Solar radio emission

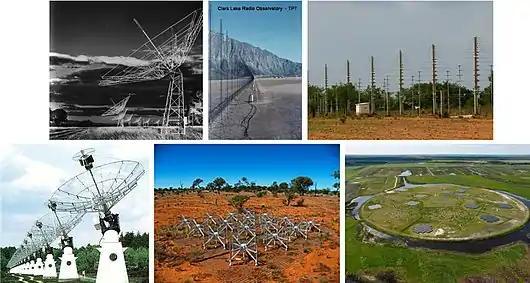
A collage of antennas from various low-frequency radio interferometry telescopes used to observe the Sun. From left to right, top to bottom: the Culgoora Radioheliograph, Clark Lake Radioheliograph, Guaribidanur Radioheliograph, Nancay Radioheliograph, Murchison Widefield Array, and Low Frequency Array.

Radio emission from the Sun was first reported in the scientific literature by Grote Reber in 1944. Those were observations of 160 MHz frequency (2 meters wavelength) microwave emission emanating from the chromosphere. However, the earliest known observation was in 1942 during World War II by British radar operators who detected an intense low-frequency solar radio burst; that information was kept secret as potentially useful in evading enemy radar, but was later described in a scientific journal after the war. One of the most significant discoveries from early solar radio astronomers such as Joseph Pawsey was that the Sun produces much more radio emission than expected from standard black body radiation. The explanation for this was proposed by Vitaly Ginzburg in 1946, who suggested that thermal bremsstrahlung emission from a million-degree corona was responsible. The existence of such extraordinarily high temperatures in the corona had previously been indicated by optical spectroscopy observations, but the idea remained controversial until it was later confirmed by the radio data.